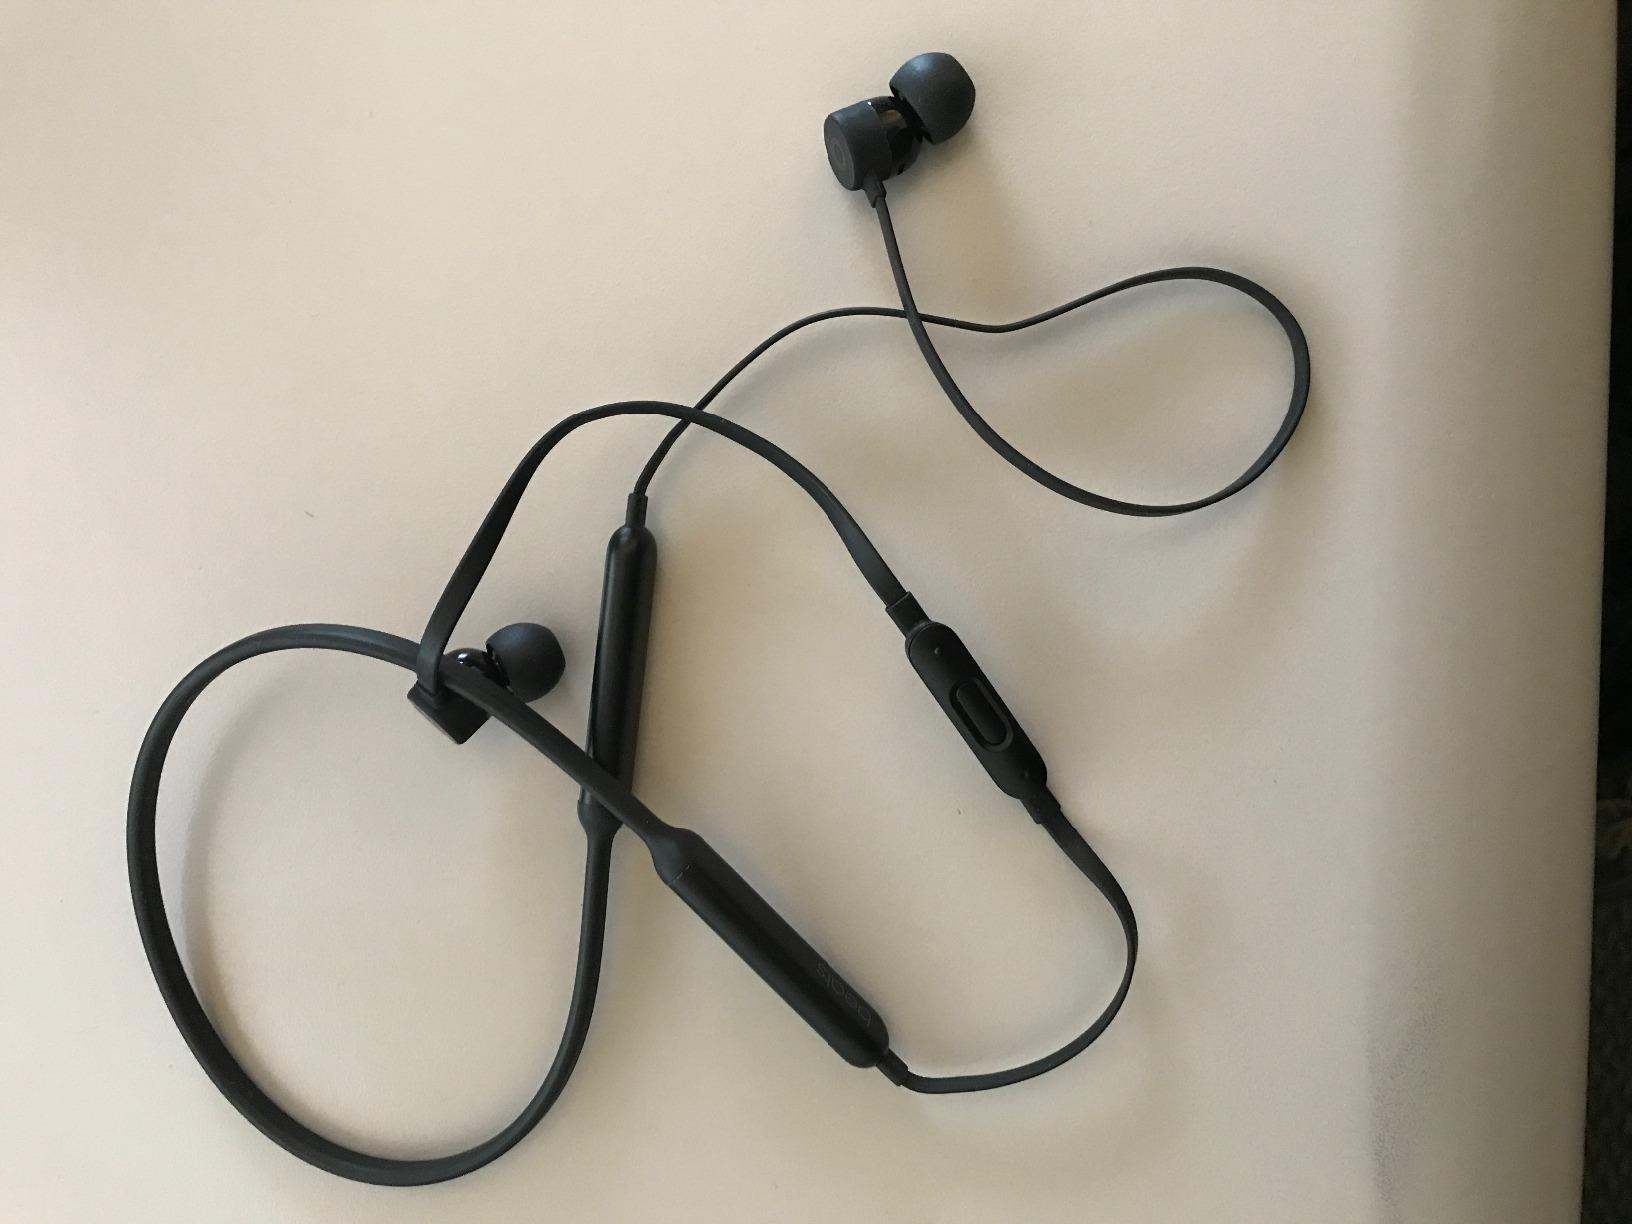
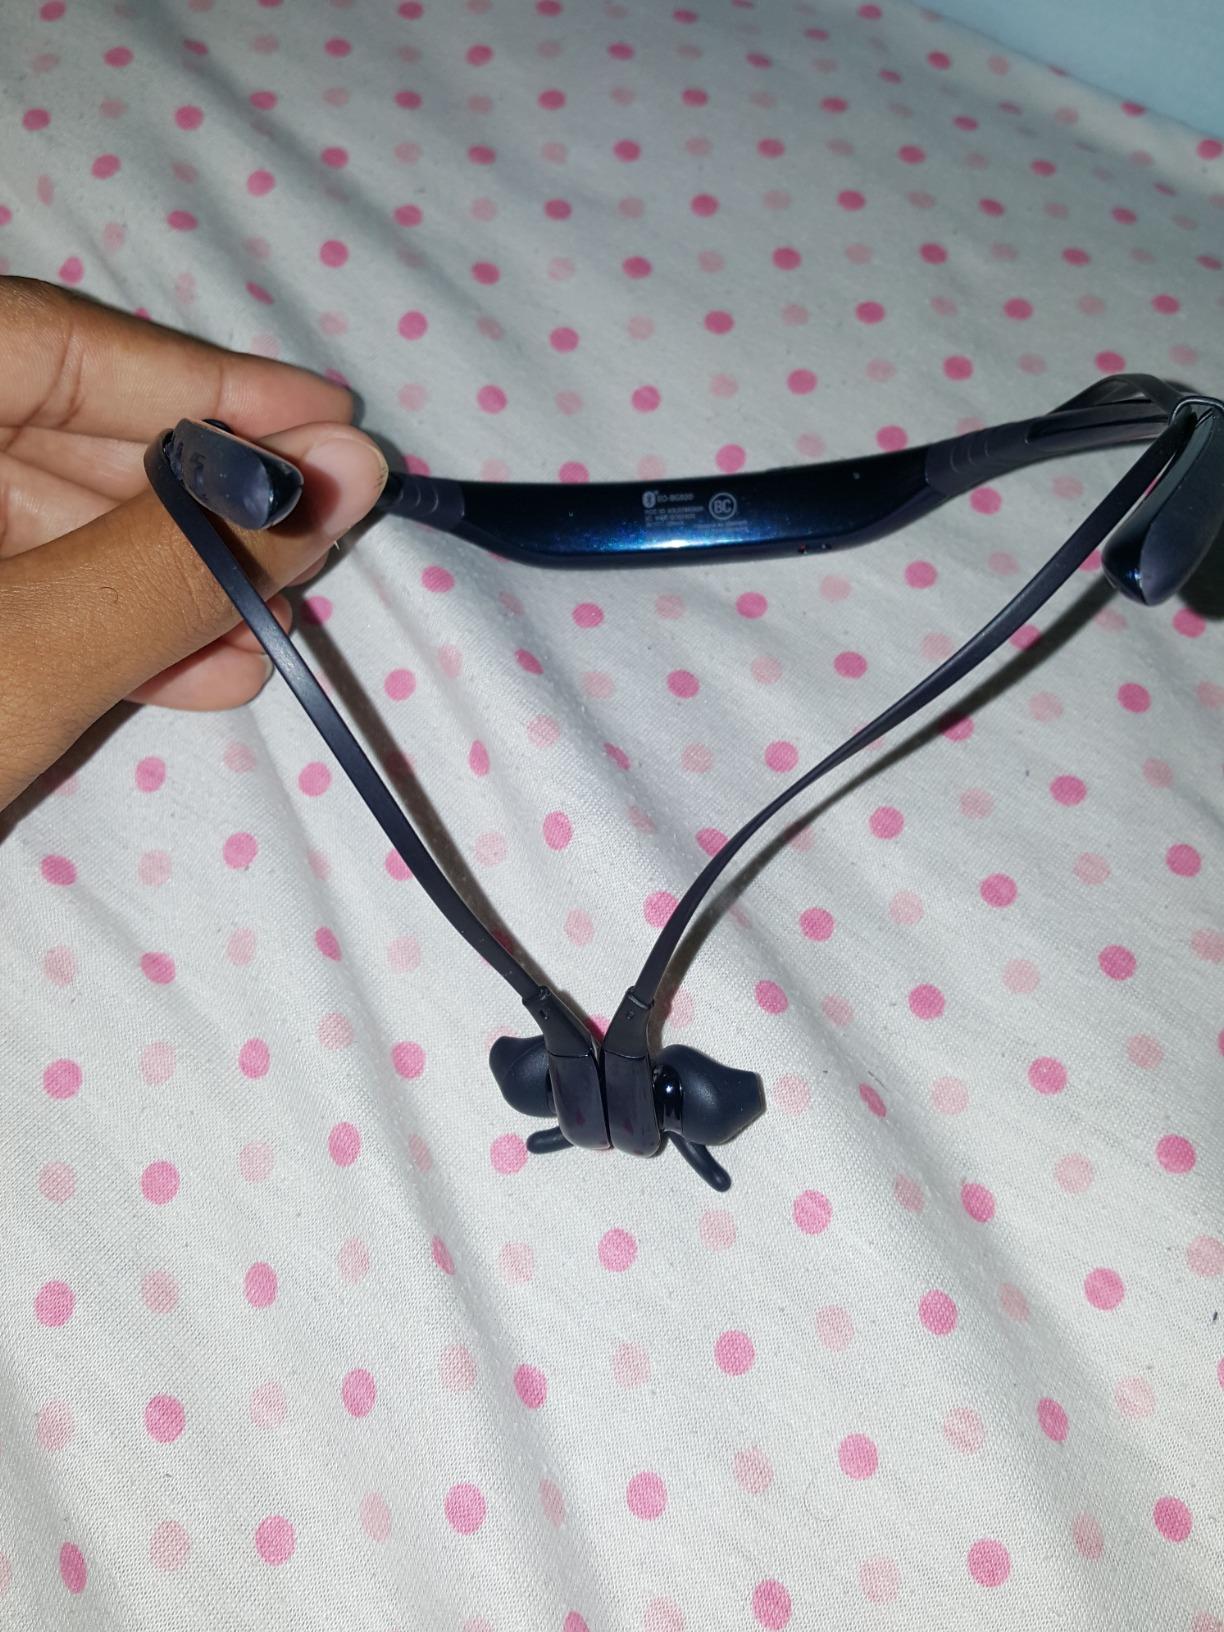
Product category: headphones
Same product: no